Schleswig-Holstein

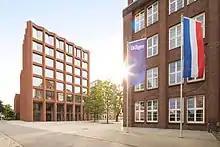
Headquarters of Dräger in Lübeck

The dairy and cattle farming in connection with fodder cultivation is mainly concentrated on the marshland and the bordering Geest areas. In 2020, around 1 million cattle, including 360,000 dairy cows, were counted in Schleswig-Holstein, ranking 4th among the German states. Livestock is continuously declining.